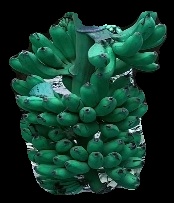
Variety: rasbale
Grade: grade1